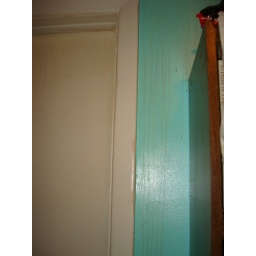
Tar stains around the bathroom door from all of the smoke.